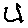
Label: 4